Ashtadiggajas

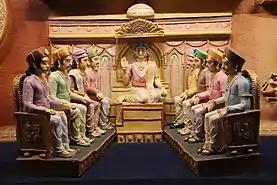
Asthadiggajas in the Imperial court of Sri Krishnadevaraya.

Ashtadiggajas is the collective title given to the eight great Telugu scholars and poets in the court of Emperor Krishnadevaraya, who ruled the Vijayanagara Empire from 1509 until his death in 1529. During his reign, Telugu literature and culture reached its zenith. In his imperial court, these eight poets were regarded as the eight pillars of his literary assembly. The age of Ashtadiggajas is called the "Prabandha Age" (1540 CE to 1600 CE). Each Ashtadiggaja had composed at least one "Prabandha Kavyamu", and it was the Ashtadiggajas who gave Prabandha its present form. Most Ashtadiggajas were from Rayalaseema. The Ashtadiggajas Allasani Peddana, Dhurjati, Nandi Thimmana, Madayyagari Mallana and Ayyalaraju Ramabhadrudu were from Rayalaseema. Pandit Ramakrishna hailed from Tenali in the Guntur district of Andhra Pradesh. Ramarajabhushanudu and Pingali Surana were the other two Ashtadiggajas.